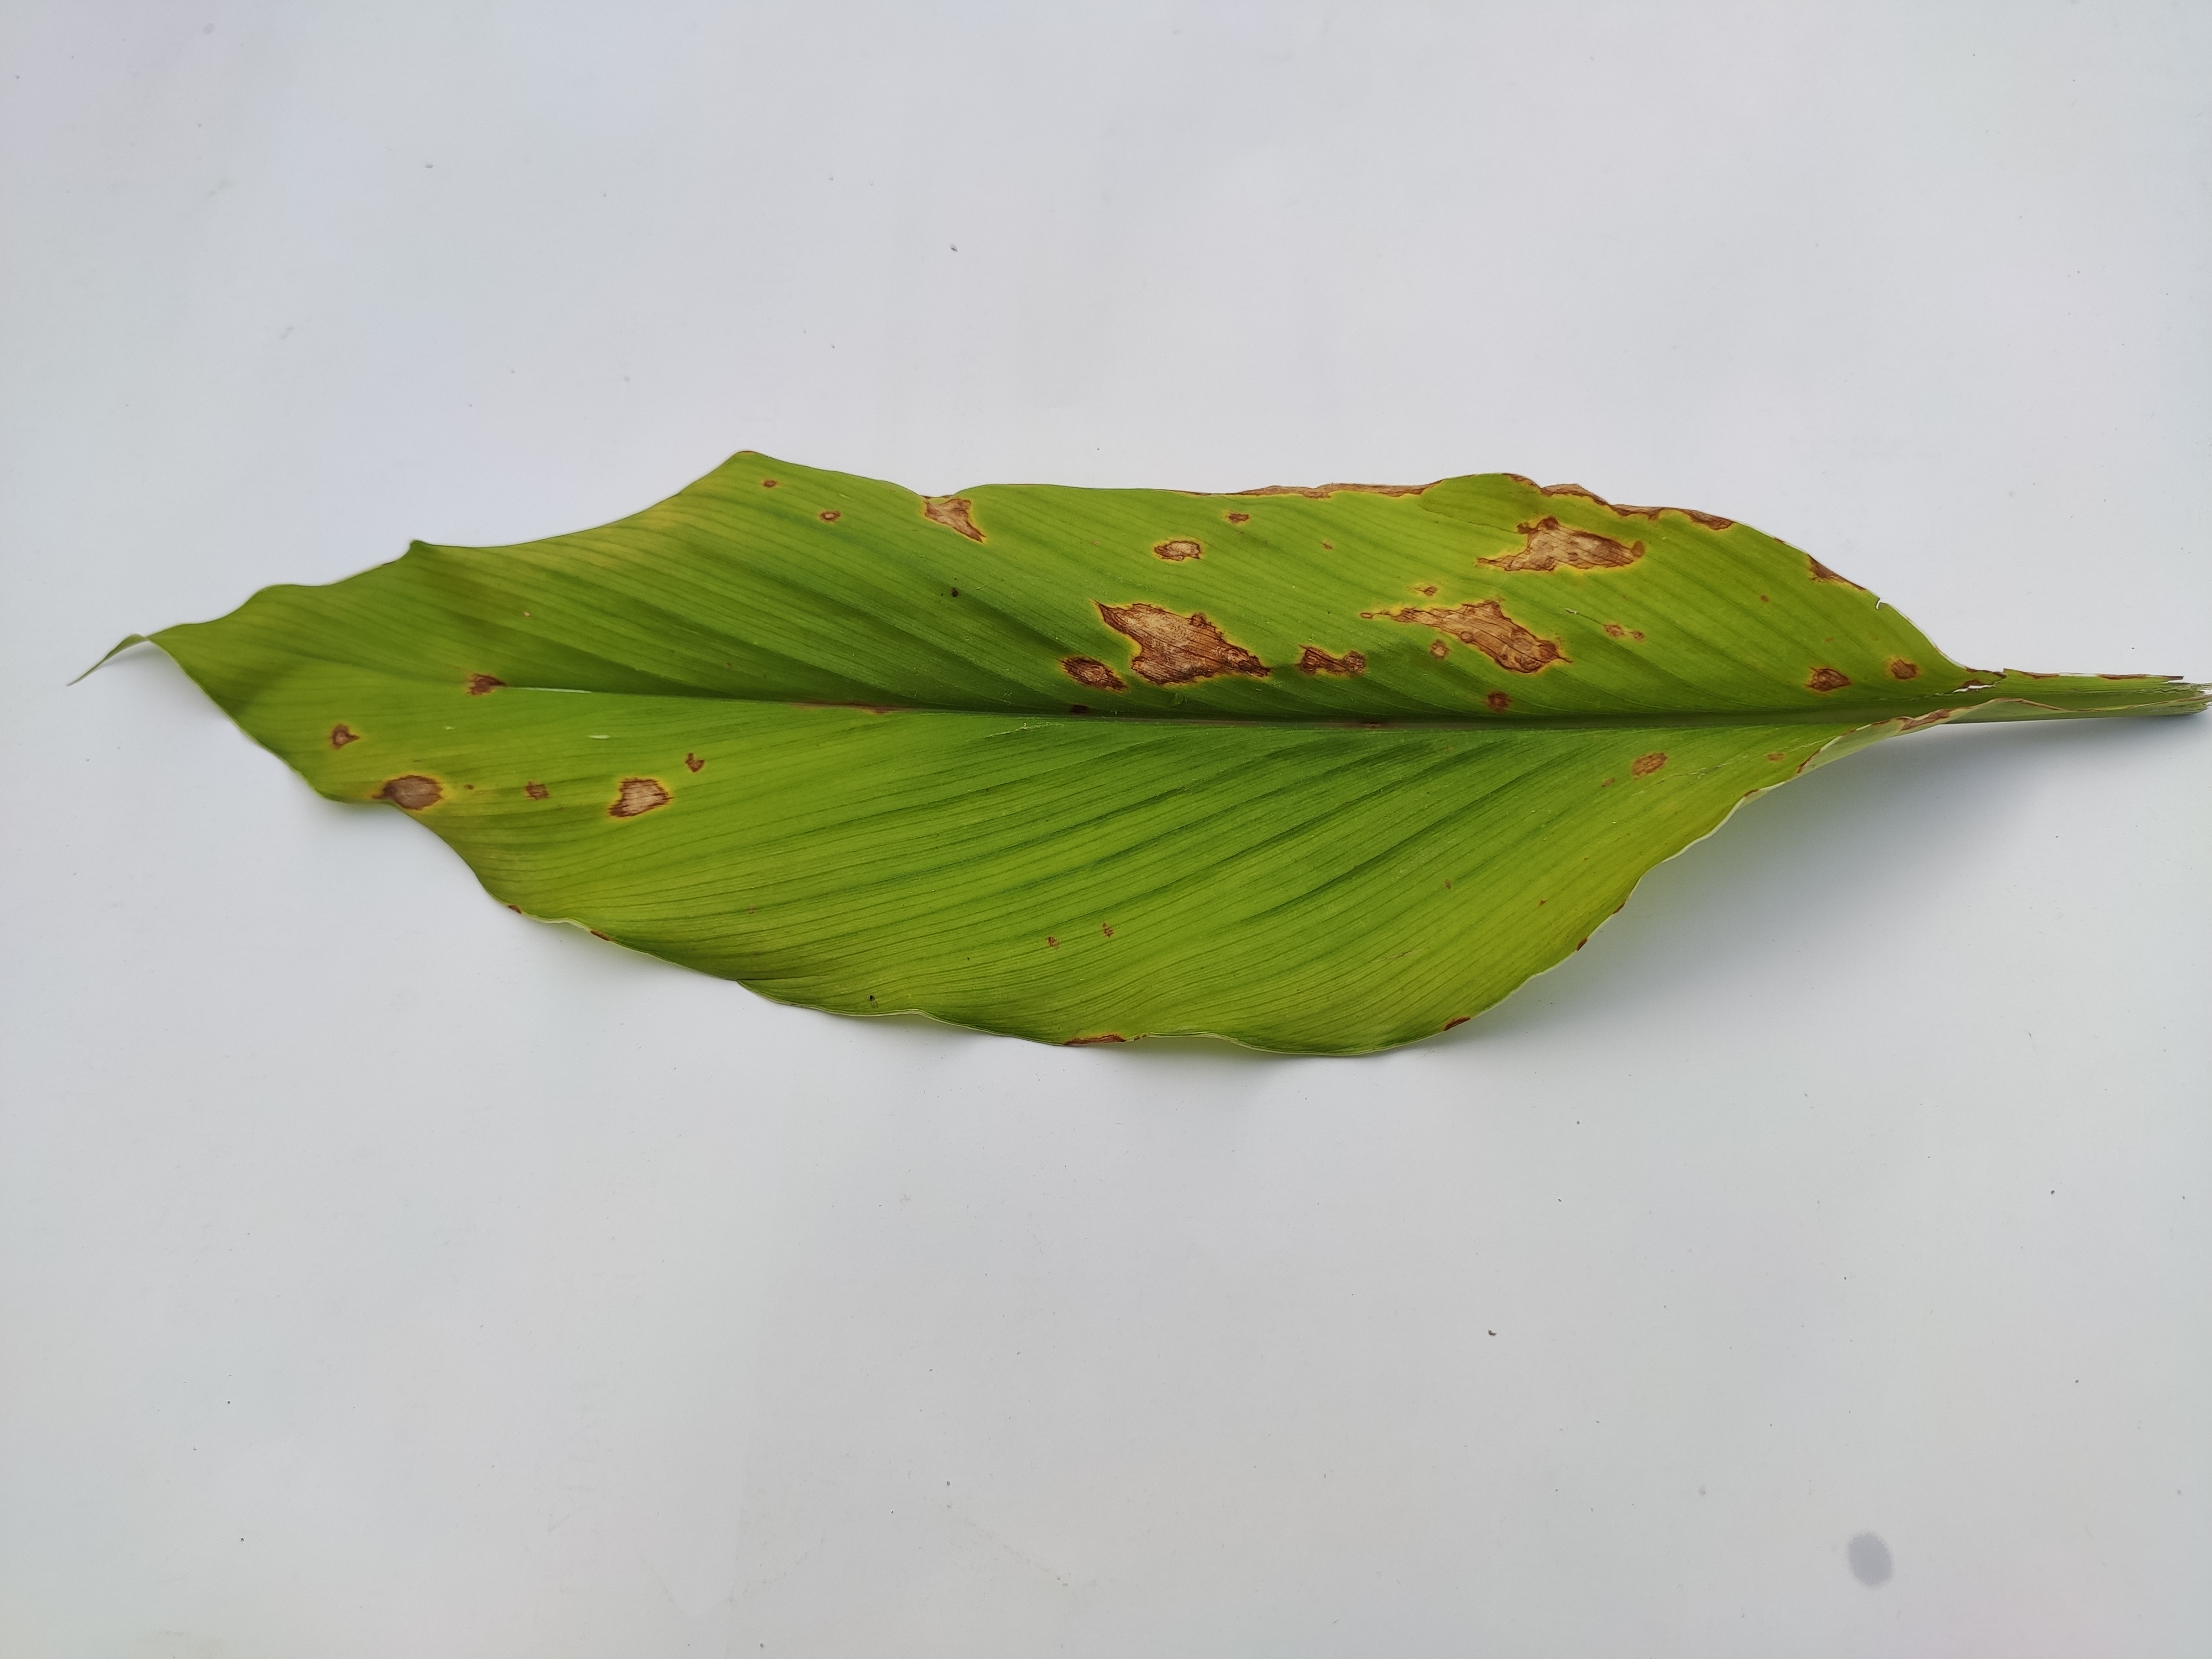
Label: Leaf_Spot